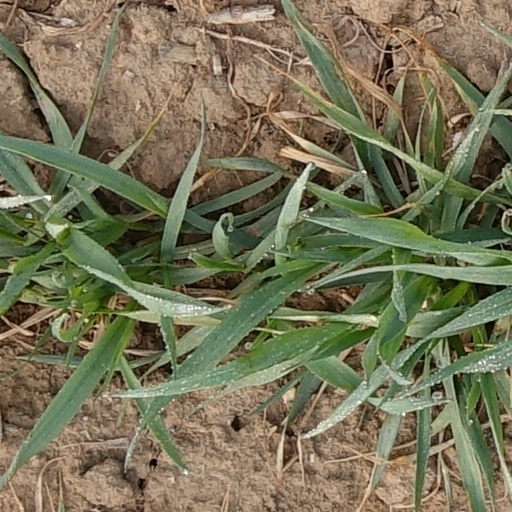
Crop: wheat